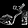
Label: Sandal